Brian Vickers

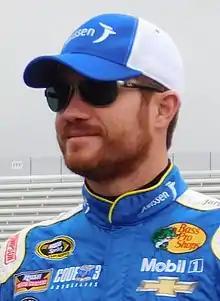
Vickers at Martinsville Speedway in 2016

Brian Lee Vickers (born October 24, 1983) is an American former professional stock car and sports car racing driver. He last drove the No. 14 Chevrolet SS for Stewart-Haas Racing as an interim driver in the NASCAR Sprint Cup Series for the injured Tony Stewart. He won the 2003 NASCAR Busch Series championship driving for Hendrick Motorsports. Vickers was also among the first series of full-time drivers for Toyota after the manufacturer first entered the Sprint Cup Series.